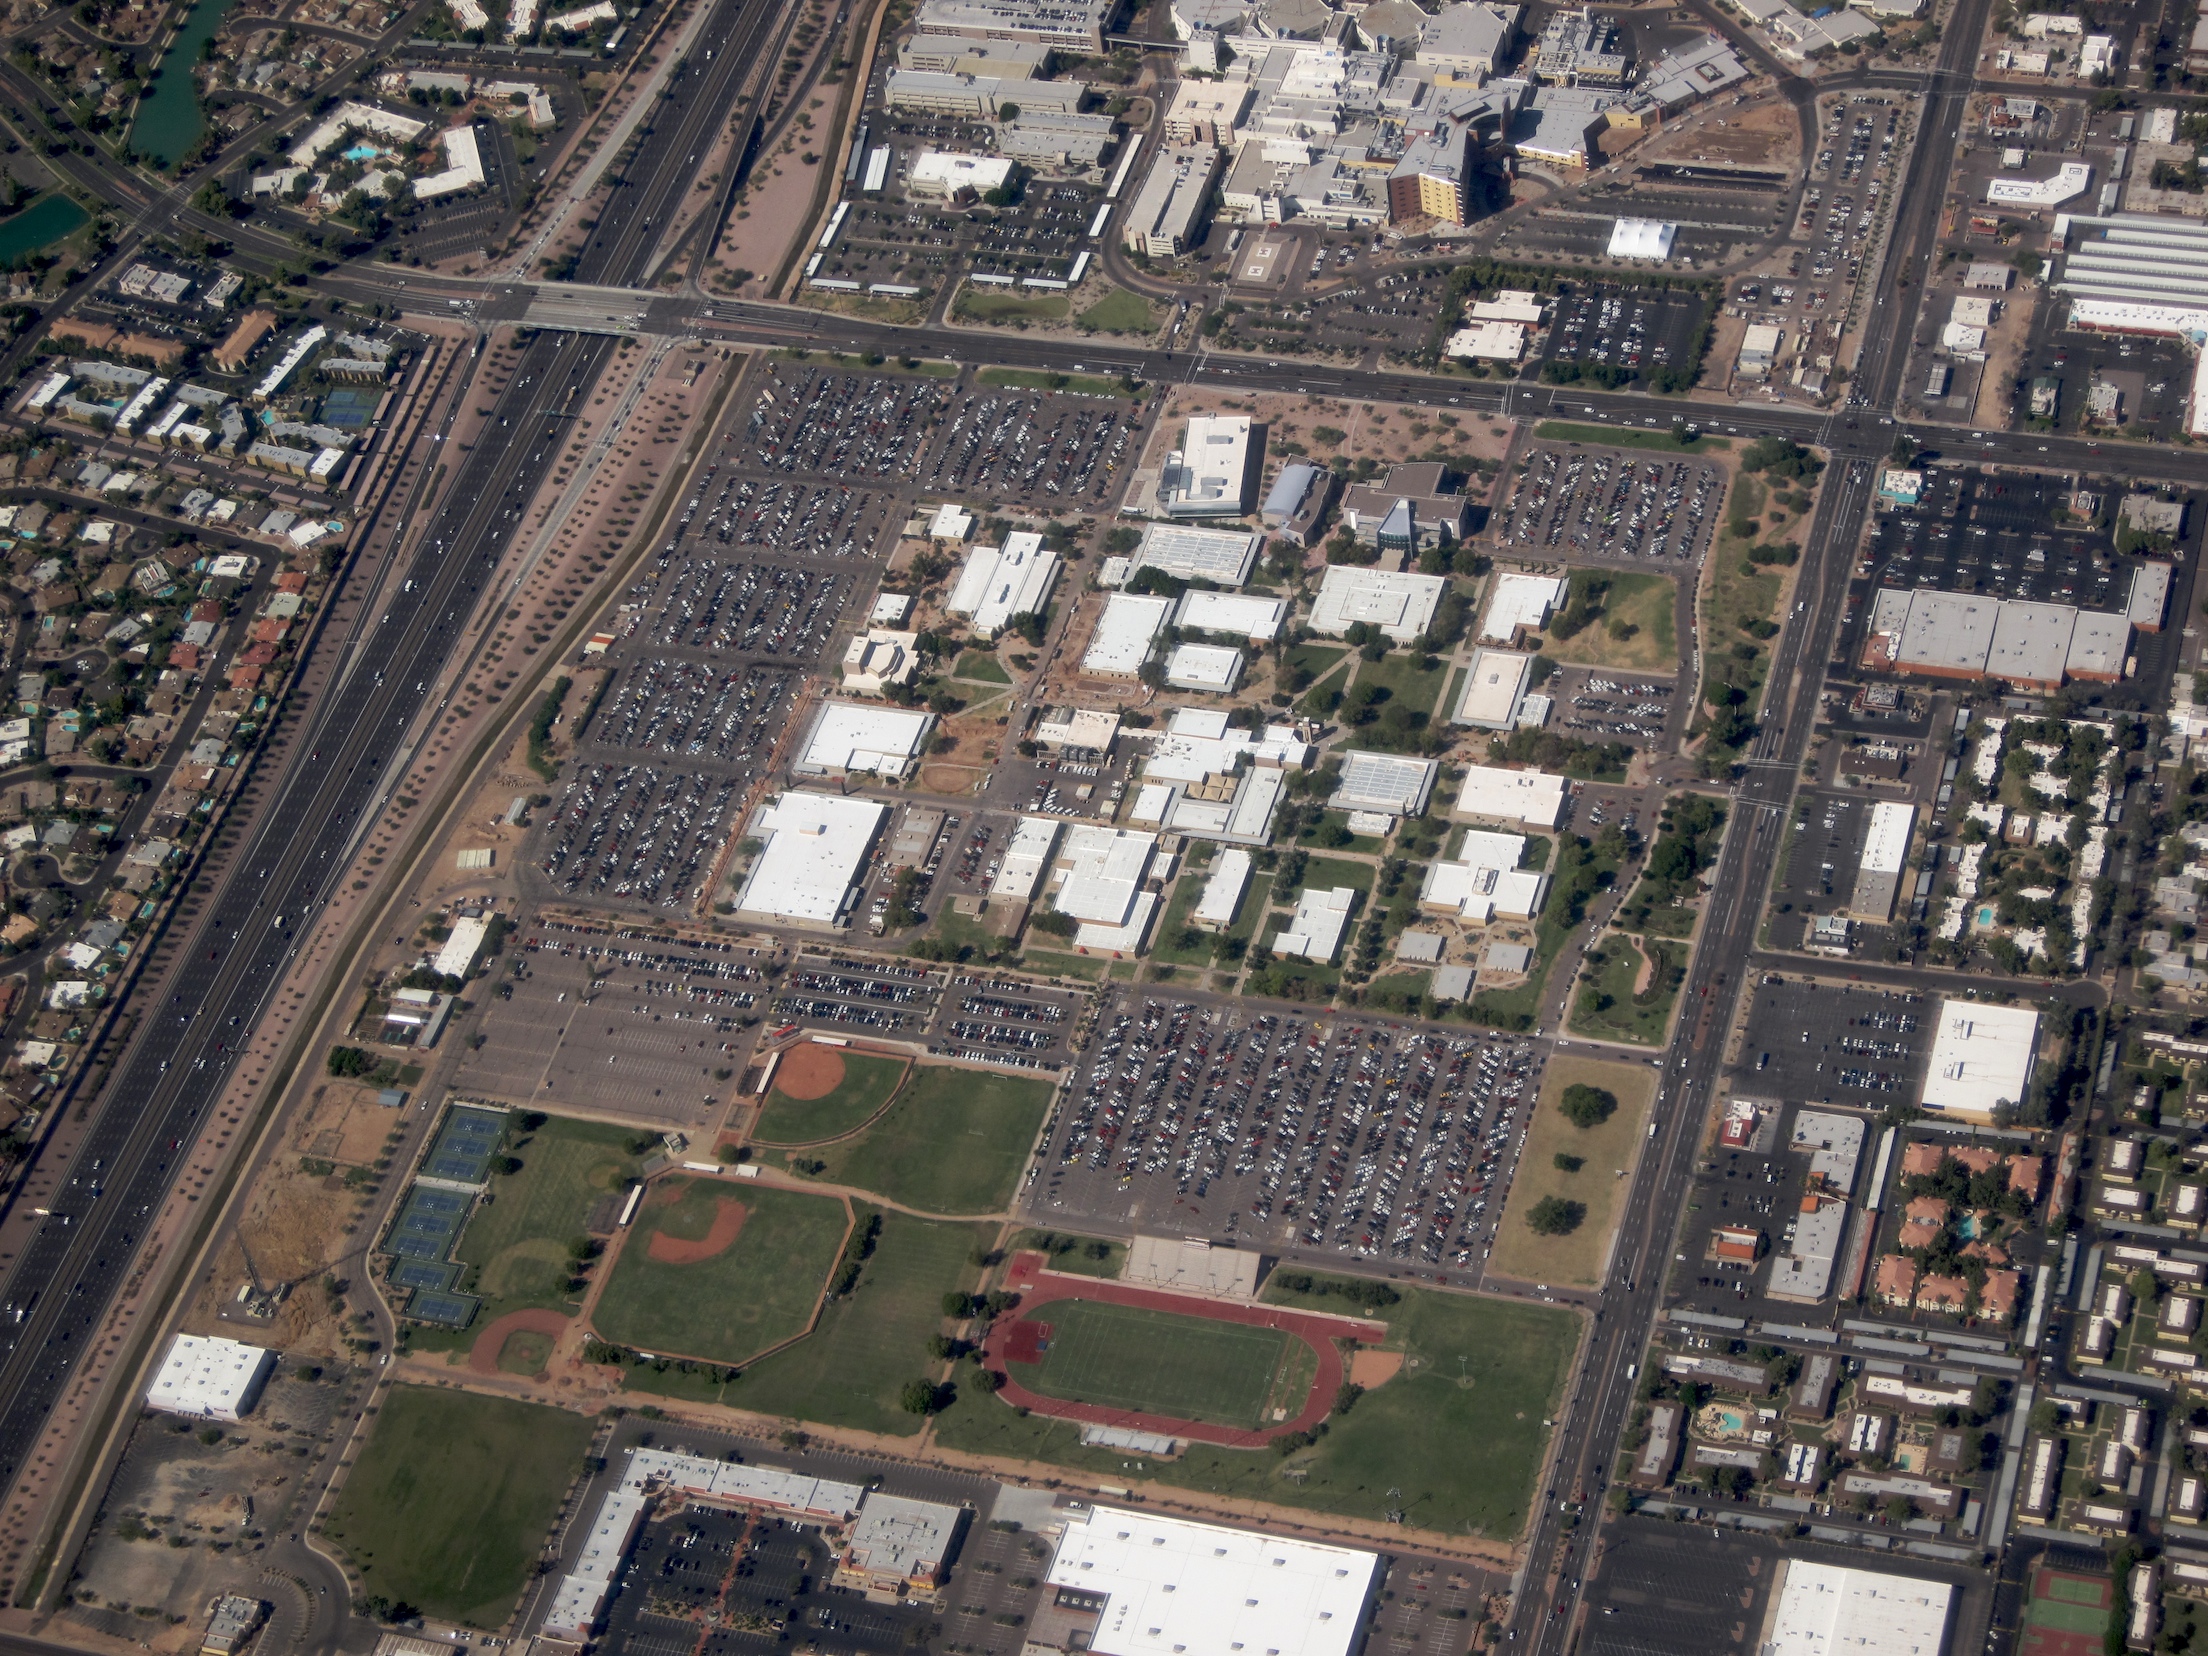
photography, city, downtown, suburb, property, stadium, tower block, arena, estate, neighbourhood, bird's eye view, aerial photography, urban area, urban design, residential area, human settlement, metropolitan area